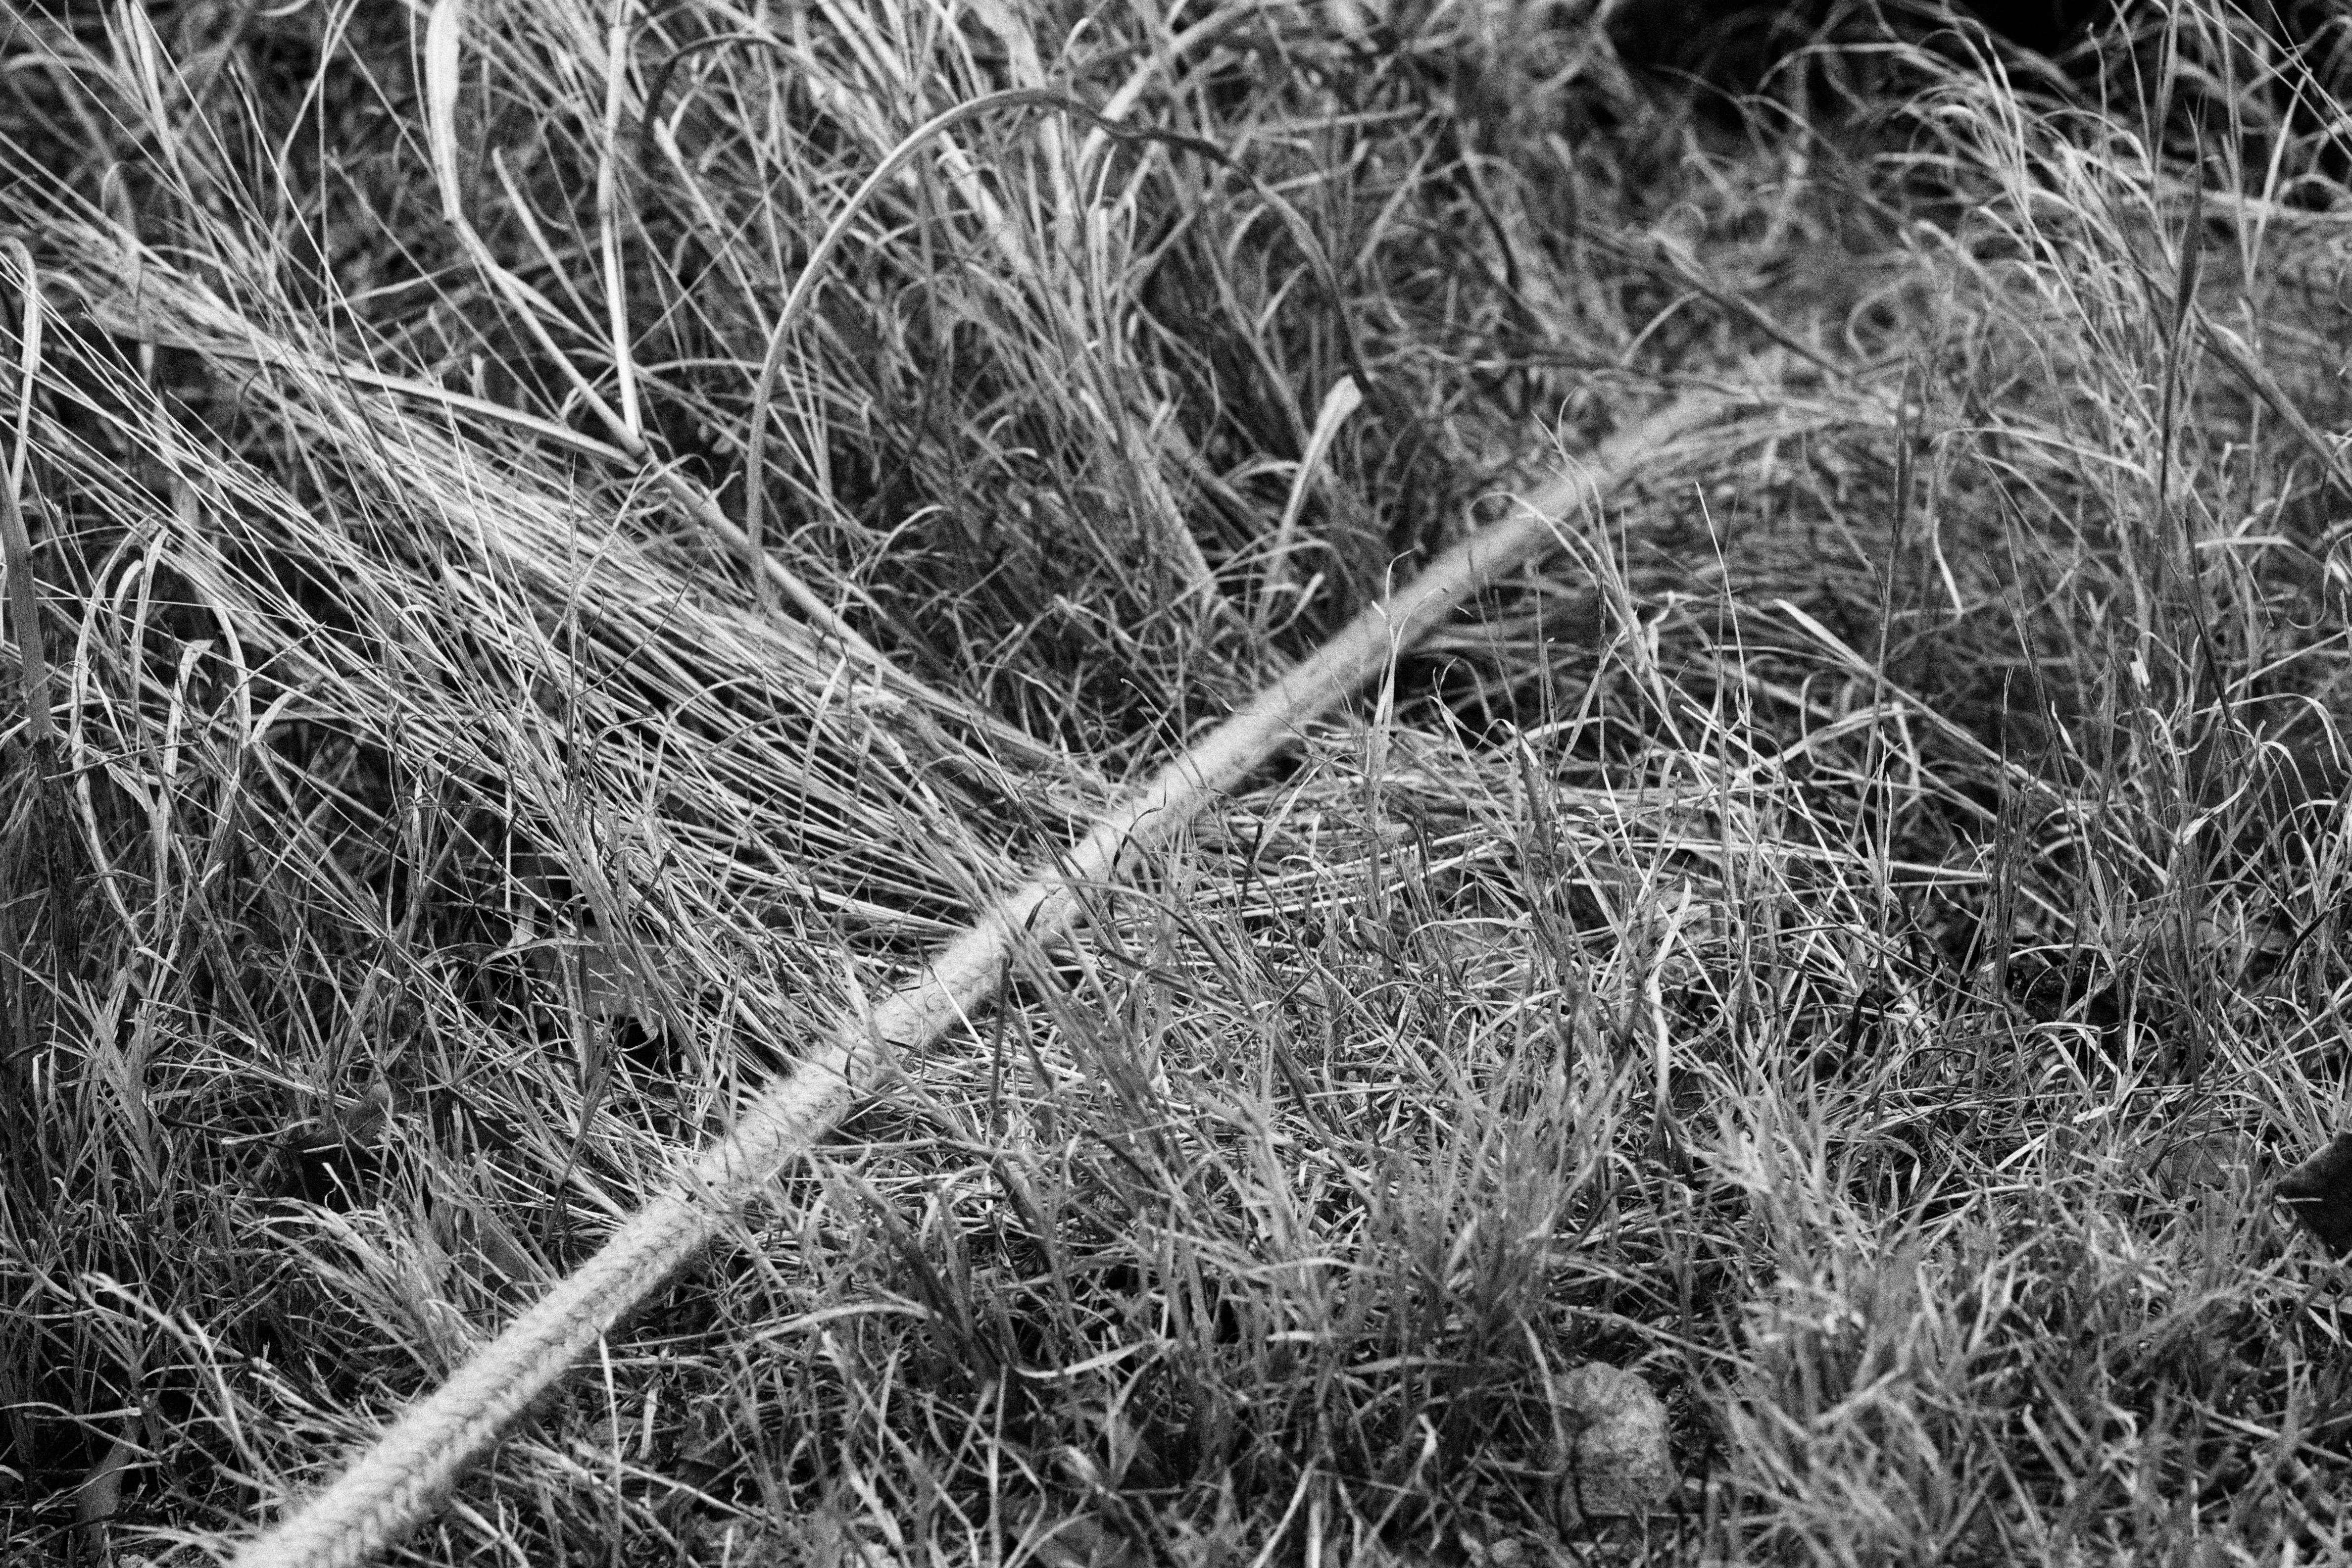
tree, forest, grass, branch, black and white, plant, prairie, leaf, frost, soil, monochrome, flora, twig, wetland, woodland, ecosystem, monochrome photography, grass family, plant stem